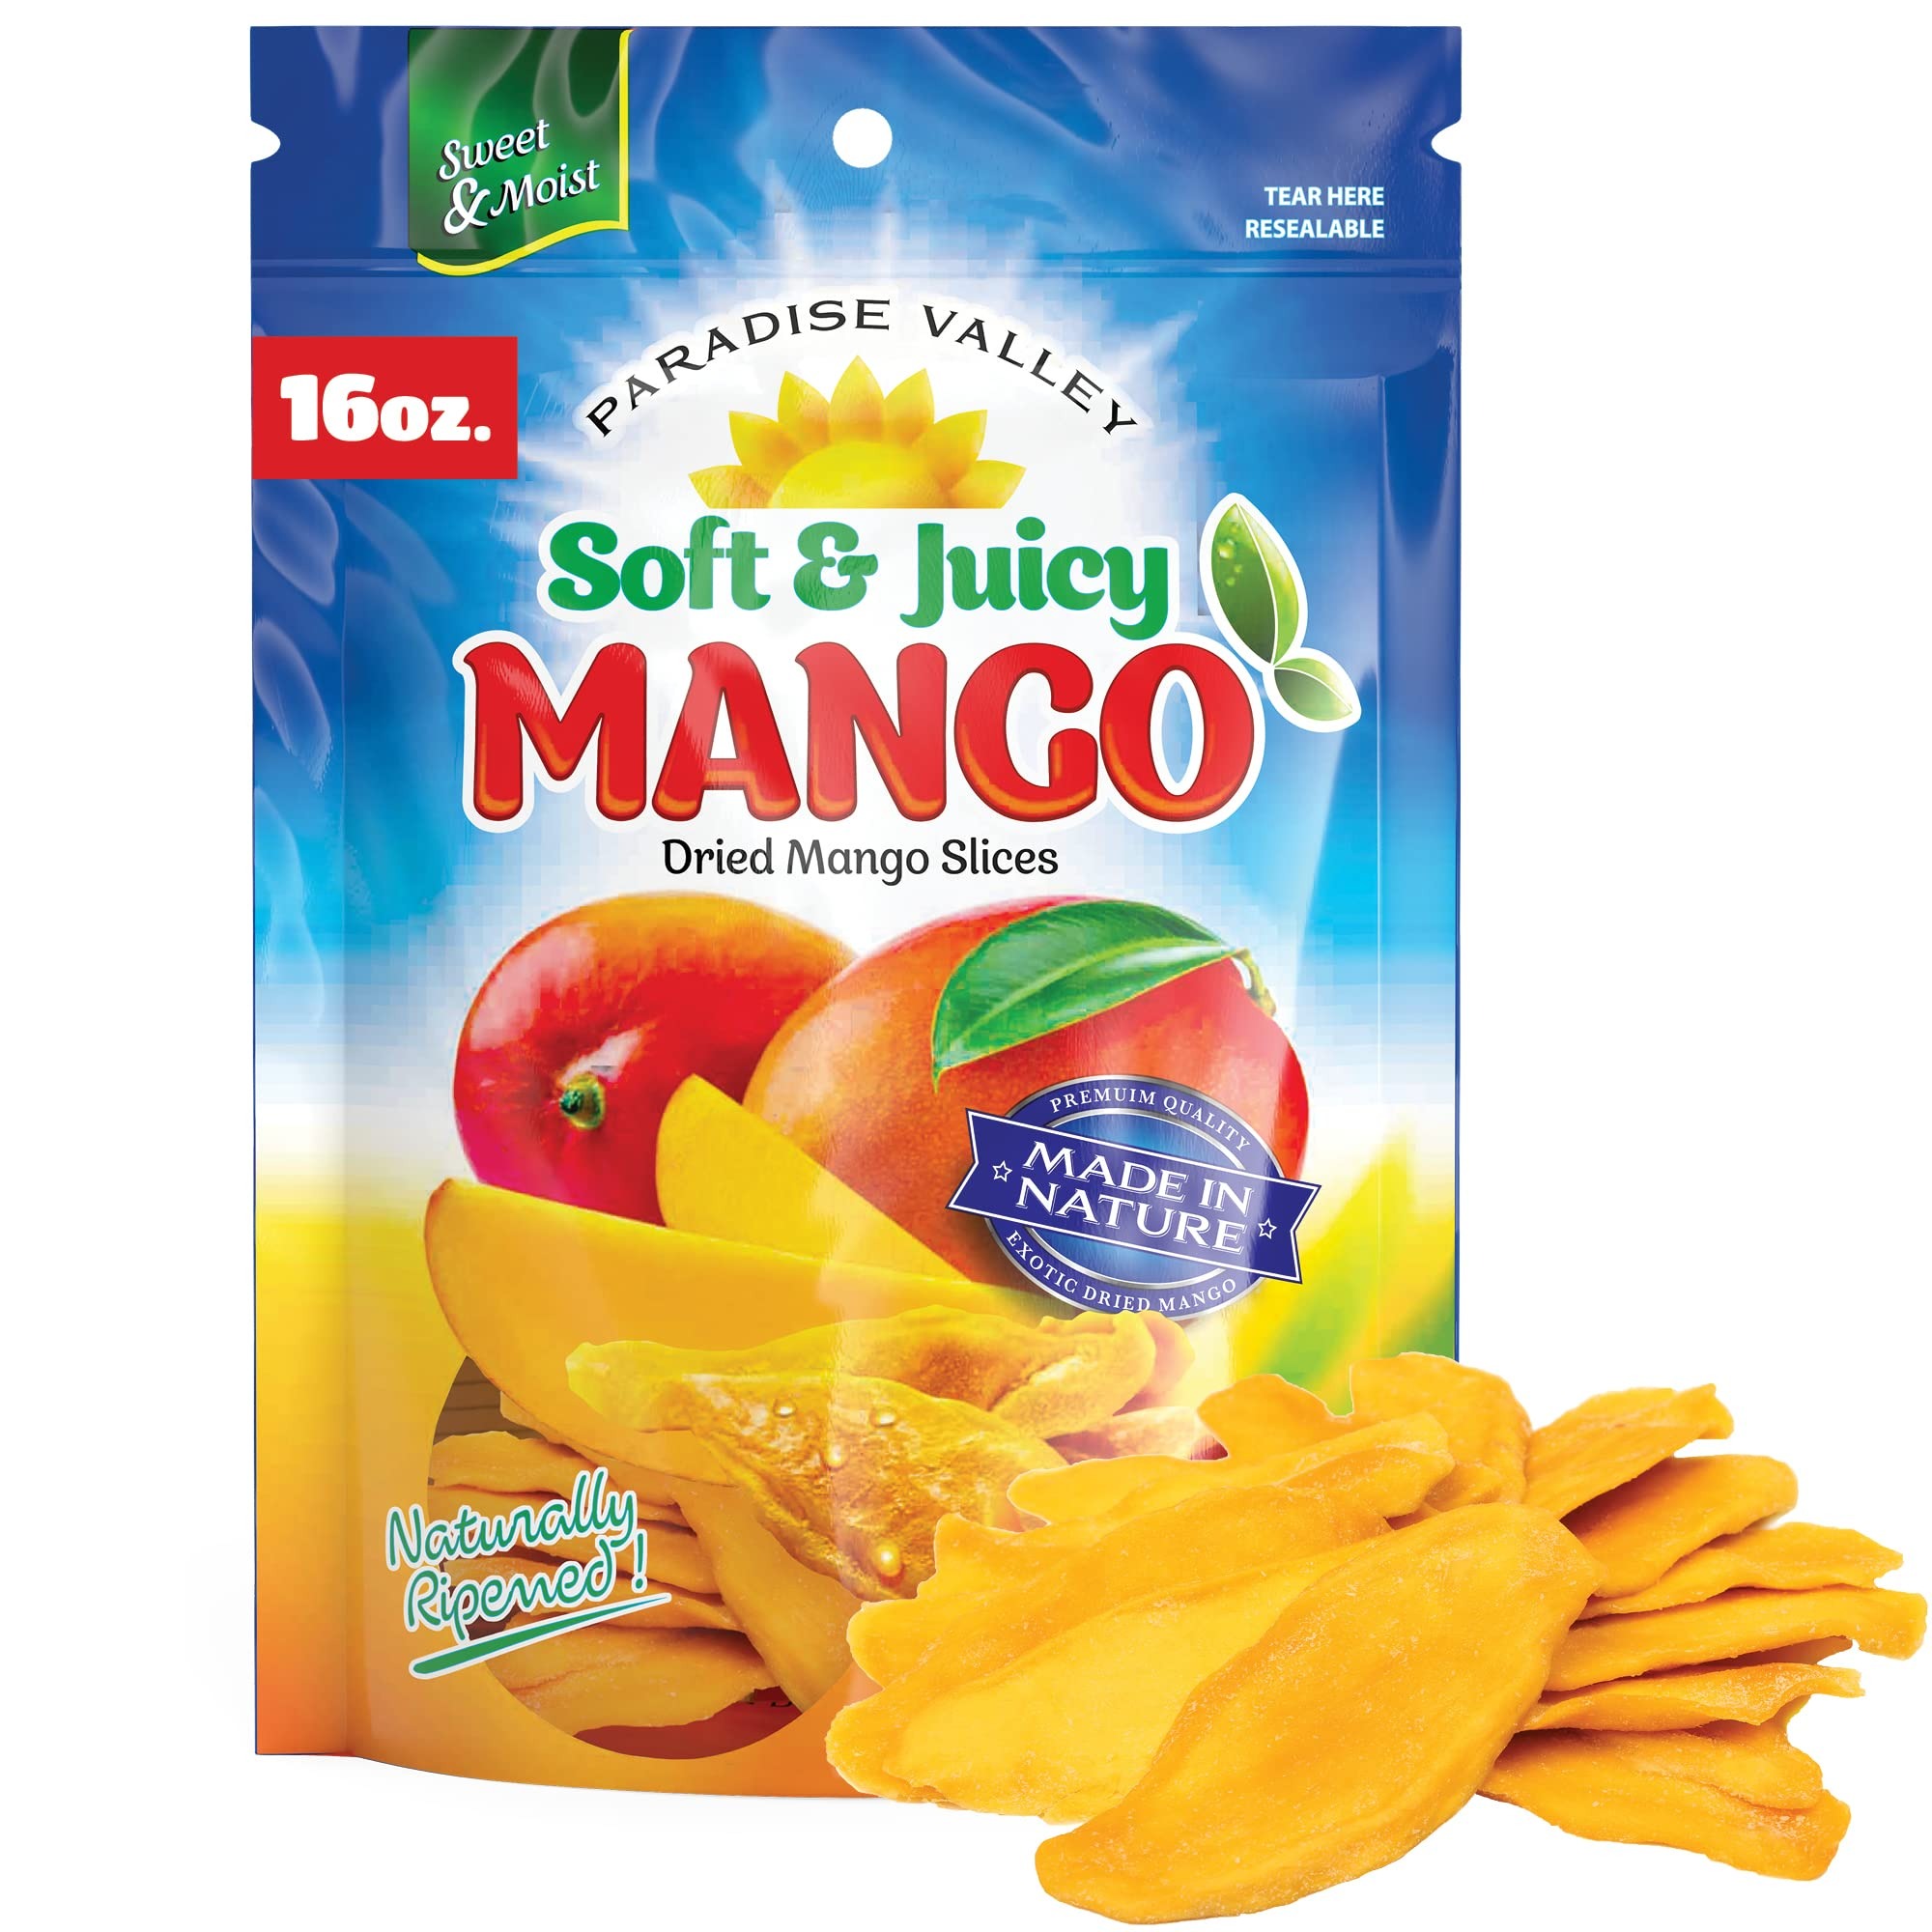
Item Name: Dried Mango Slices - Delicious Texture Soft & Juicy Low Sugar Added Dried Mango - Naturally Ripened Mangos Dried Fruits - Gluten Free Dry Mangoes Natural Source of Vitamin C, Fiber, 16 oz (16 Single Pack)
Bullet Point 1: Delicious Sweet Mango - Gluten Free and high in Vitamin C and Fiber. Absolutely no preservatives or additives. We select only the highest quality, finest and sweetest Grade A mangos.
Bullet Point 2: Softest and Juiciest - Our perfectly preserved dried mango slices let you enjoy the origi-nal flavor of this tropical favorite all year long! Specially selected for mango lovers.
Bullet Point 3: Low Sugar Raw Vegan Snack - Unsweetened dried mango with minimal sugar added and naturally low in sugar. This raw vegan-friendly dried fruit treat is loaded with nutri-ents and health benefits.
Bullet Point 4: Use In Tons of Recipes - Dried mangoes are the perfect choice for vegans, vegetarians, and healthy kids snacks. They're a key ingredient in dozens of amazing recipes... try a new one today!
Bullet Point 5: Naturally Ripened - Contains solely mango. A rich source of antioxidants and good for weight control. Store in a cool, dry area. After opening, store inside the resealable bag or in a tightly closed container.
Product Description: Enjoy these deliciously textured and full-flavored dried mango slices from Craver’s Delight! Perfectly portable in a resealable bag so you can snack on the go and always have something healthy to munch on. These succulently sweet mango slices are a great companion for gym sessions, hiking trips, day outings, lunch breaks, long meetings, kid’s lunch boxes, and for a healthy snack any time, anywhere!<br><br>16 OZ DRIED MANGO SLICES<br><br>Resealable Freshness Bag<br>Perfect for Everyday Snacking and Packing<br>No Artificial Colors or Flavors<br>Minimal Sugar Added<br>Natural Source of Vitamin C<br>Healthy Source of Dietary Fiber<br><br>A HEALTHIER SNACK<br><br>Dried mangoes are naturally cholesterol free, fat-free, and gluten-free. High in Vitamin C and Fiber. This healthy snack promotes healthy digestion and makes for a satisfying treat. Rich in important nutrients like Calcium and Potassium.<br><br>LOW IN SUGAR<br><br>These mango slices have 33% less sugar compared to regular sugared mangos - just enough sugar to be properly preserved. Suitable for vegetarian, vegan, and raw diets. Beneficial for weight control. Substitute sugary sweets and candy with this low sugar snack – enjoy all the flavor with none of the guilt!<br><br>SWEET, SOFT & JUICY<br><br>Craver’s Delight mangos have a delicious taste and texture that is never leathery or rough. Sweet, succulent, soft, juicy, and oh-so-satisfying. Boasting the perfect texture for a sweet and moist snack. Not hard to bite – the perfect consistency that's bursting with satisfying flavor!LONG-LASTING FRESHNESS Designed with a resealable freshness closure. Tear off the top and then reseal when you've had enough. Perfect for maintaining the right moisture in your kitchen cabinet or pantry and for a snack on the go. Keep a bag in your car and at work so you always have a healthy snack handy!
Value: 16.0
Unit: Ounce

Price: 14.99